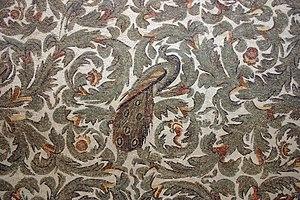
Paon [pɑ̃] est un nom vernaculaire ambigu désignant certains oiseaux appartenant à plusieurs espèces et sous-espèces de la famille des phasianidés, classés dans les genres Pavo et Afropavo. Les paons sont donc proches des faisans et des pintades. Leur plumage remarquable est la raison de leur popularité dans la culture et les arts.
En peinture et en sculpture et dans d'autres domaines, les entrelacs sont des motifs ornementaux employés dans différents domaines des arts, aussi nommés nœuds celtiques.
Le rinceau désigne un motif ornemental constitué d'une arabesque de feuillages, de fleurs ou de fruits sculptée ou peinte servant d'ornement en architecture ou dans les arts décoratifs.